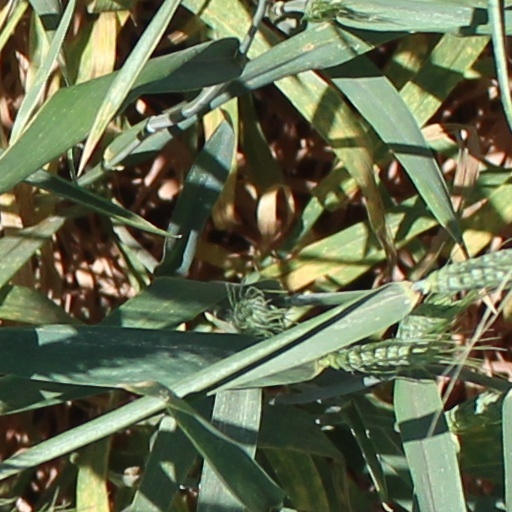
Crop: wheat